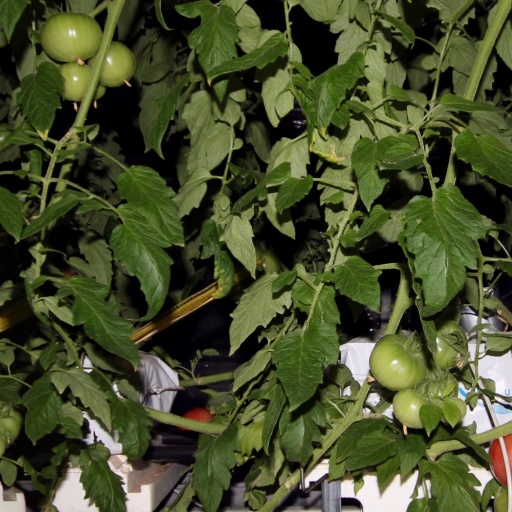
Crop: tomato